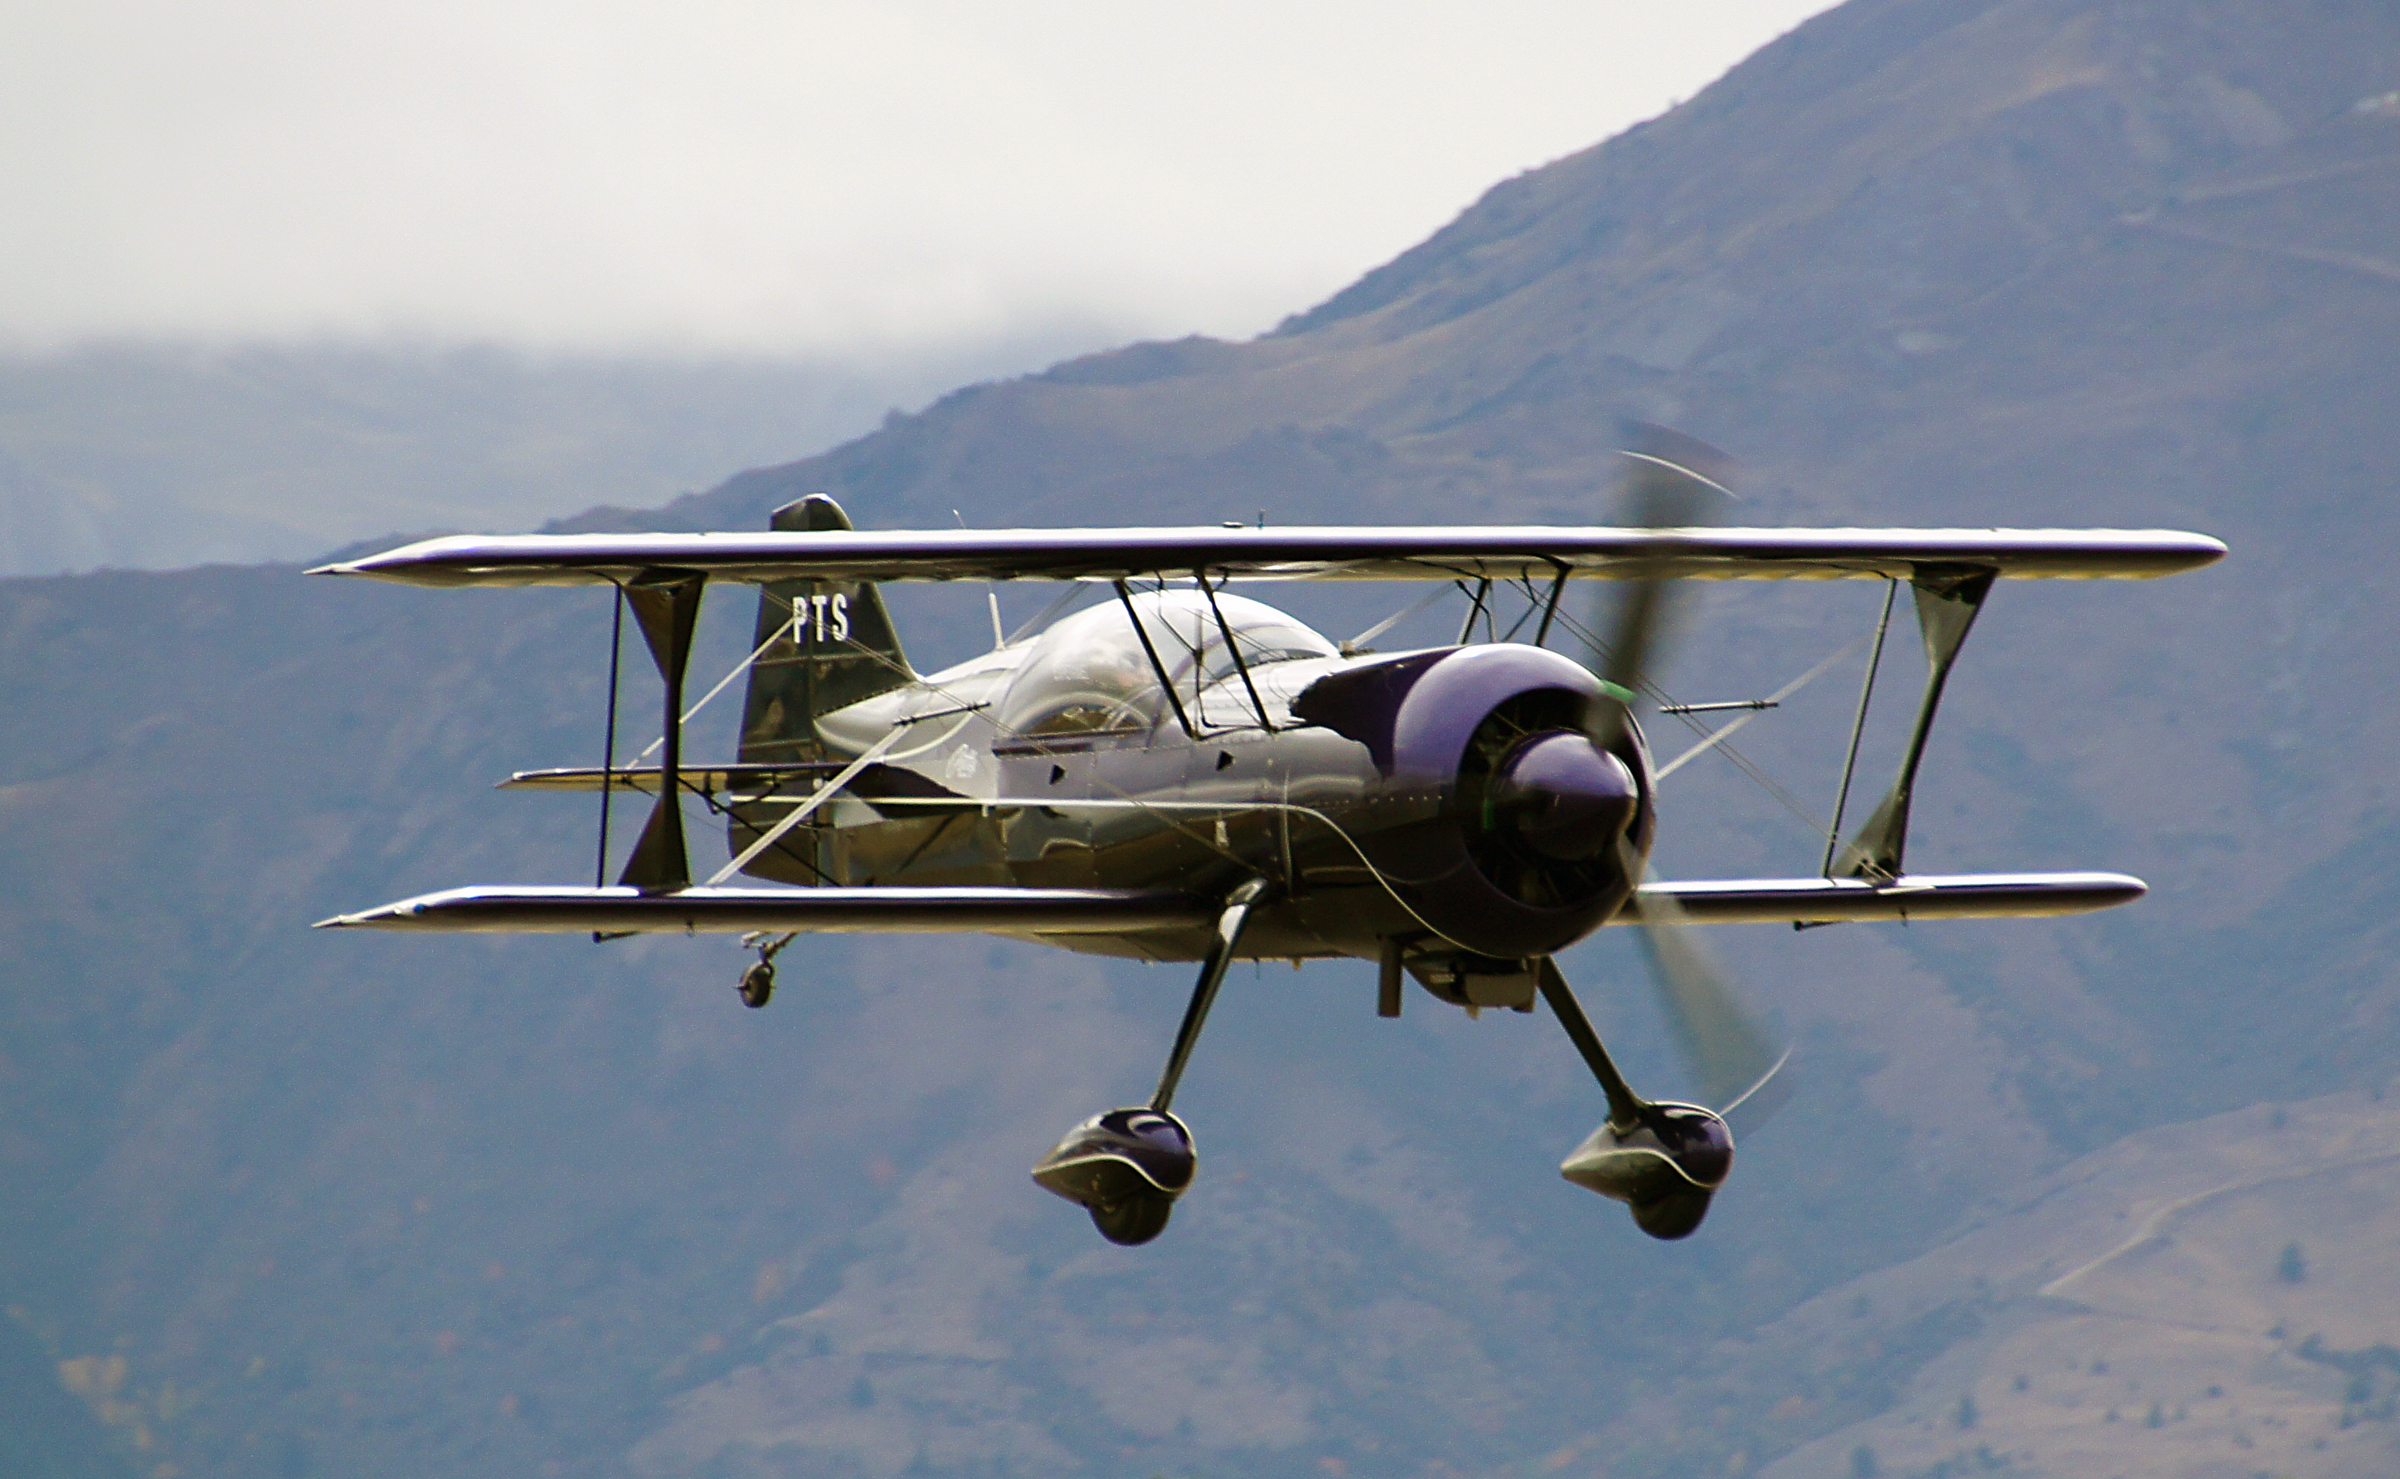
wing, airplane, aircraft, vehicle, aviation, flight, airshows, biplane, warbirdsoverwanaka, pittsmodel12, sonydslra580, light aircraft, air force, atmosphere of earth, aircraft engine, ultralight aviation